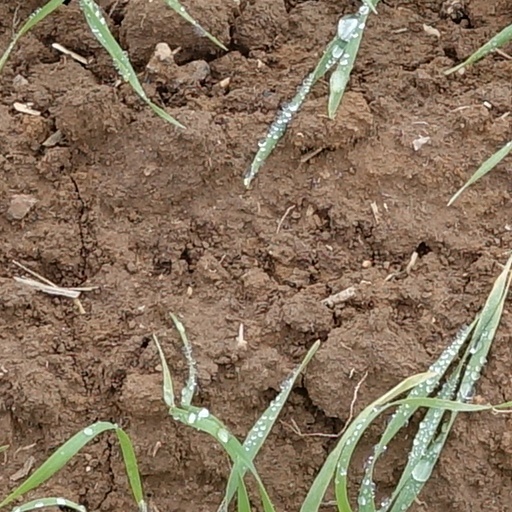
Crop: wheat